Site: brandenburg
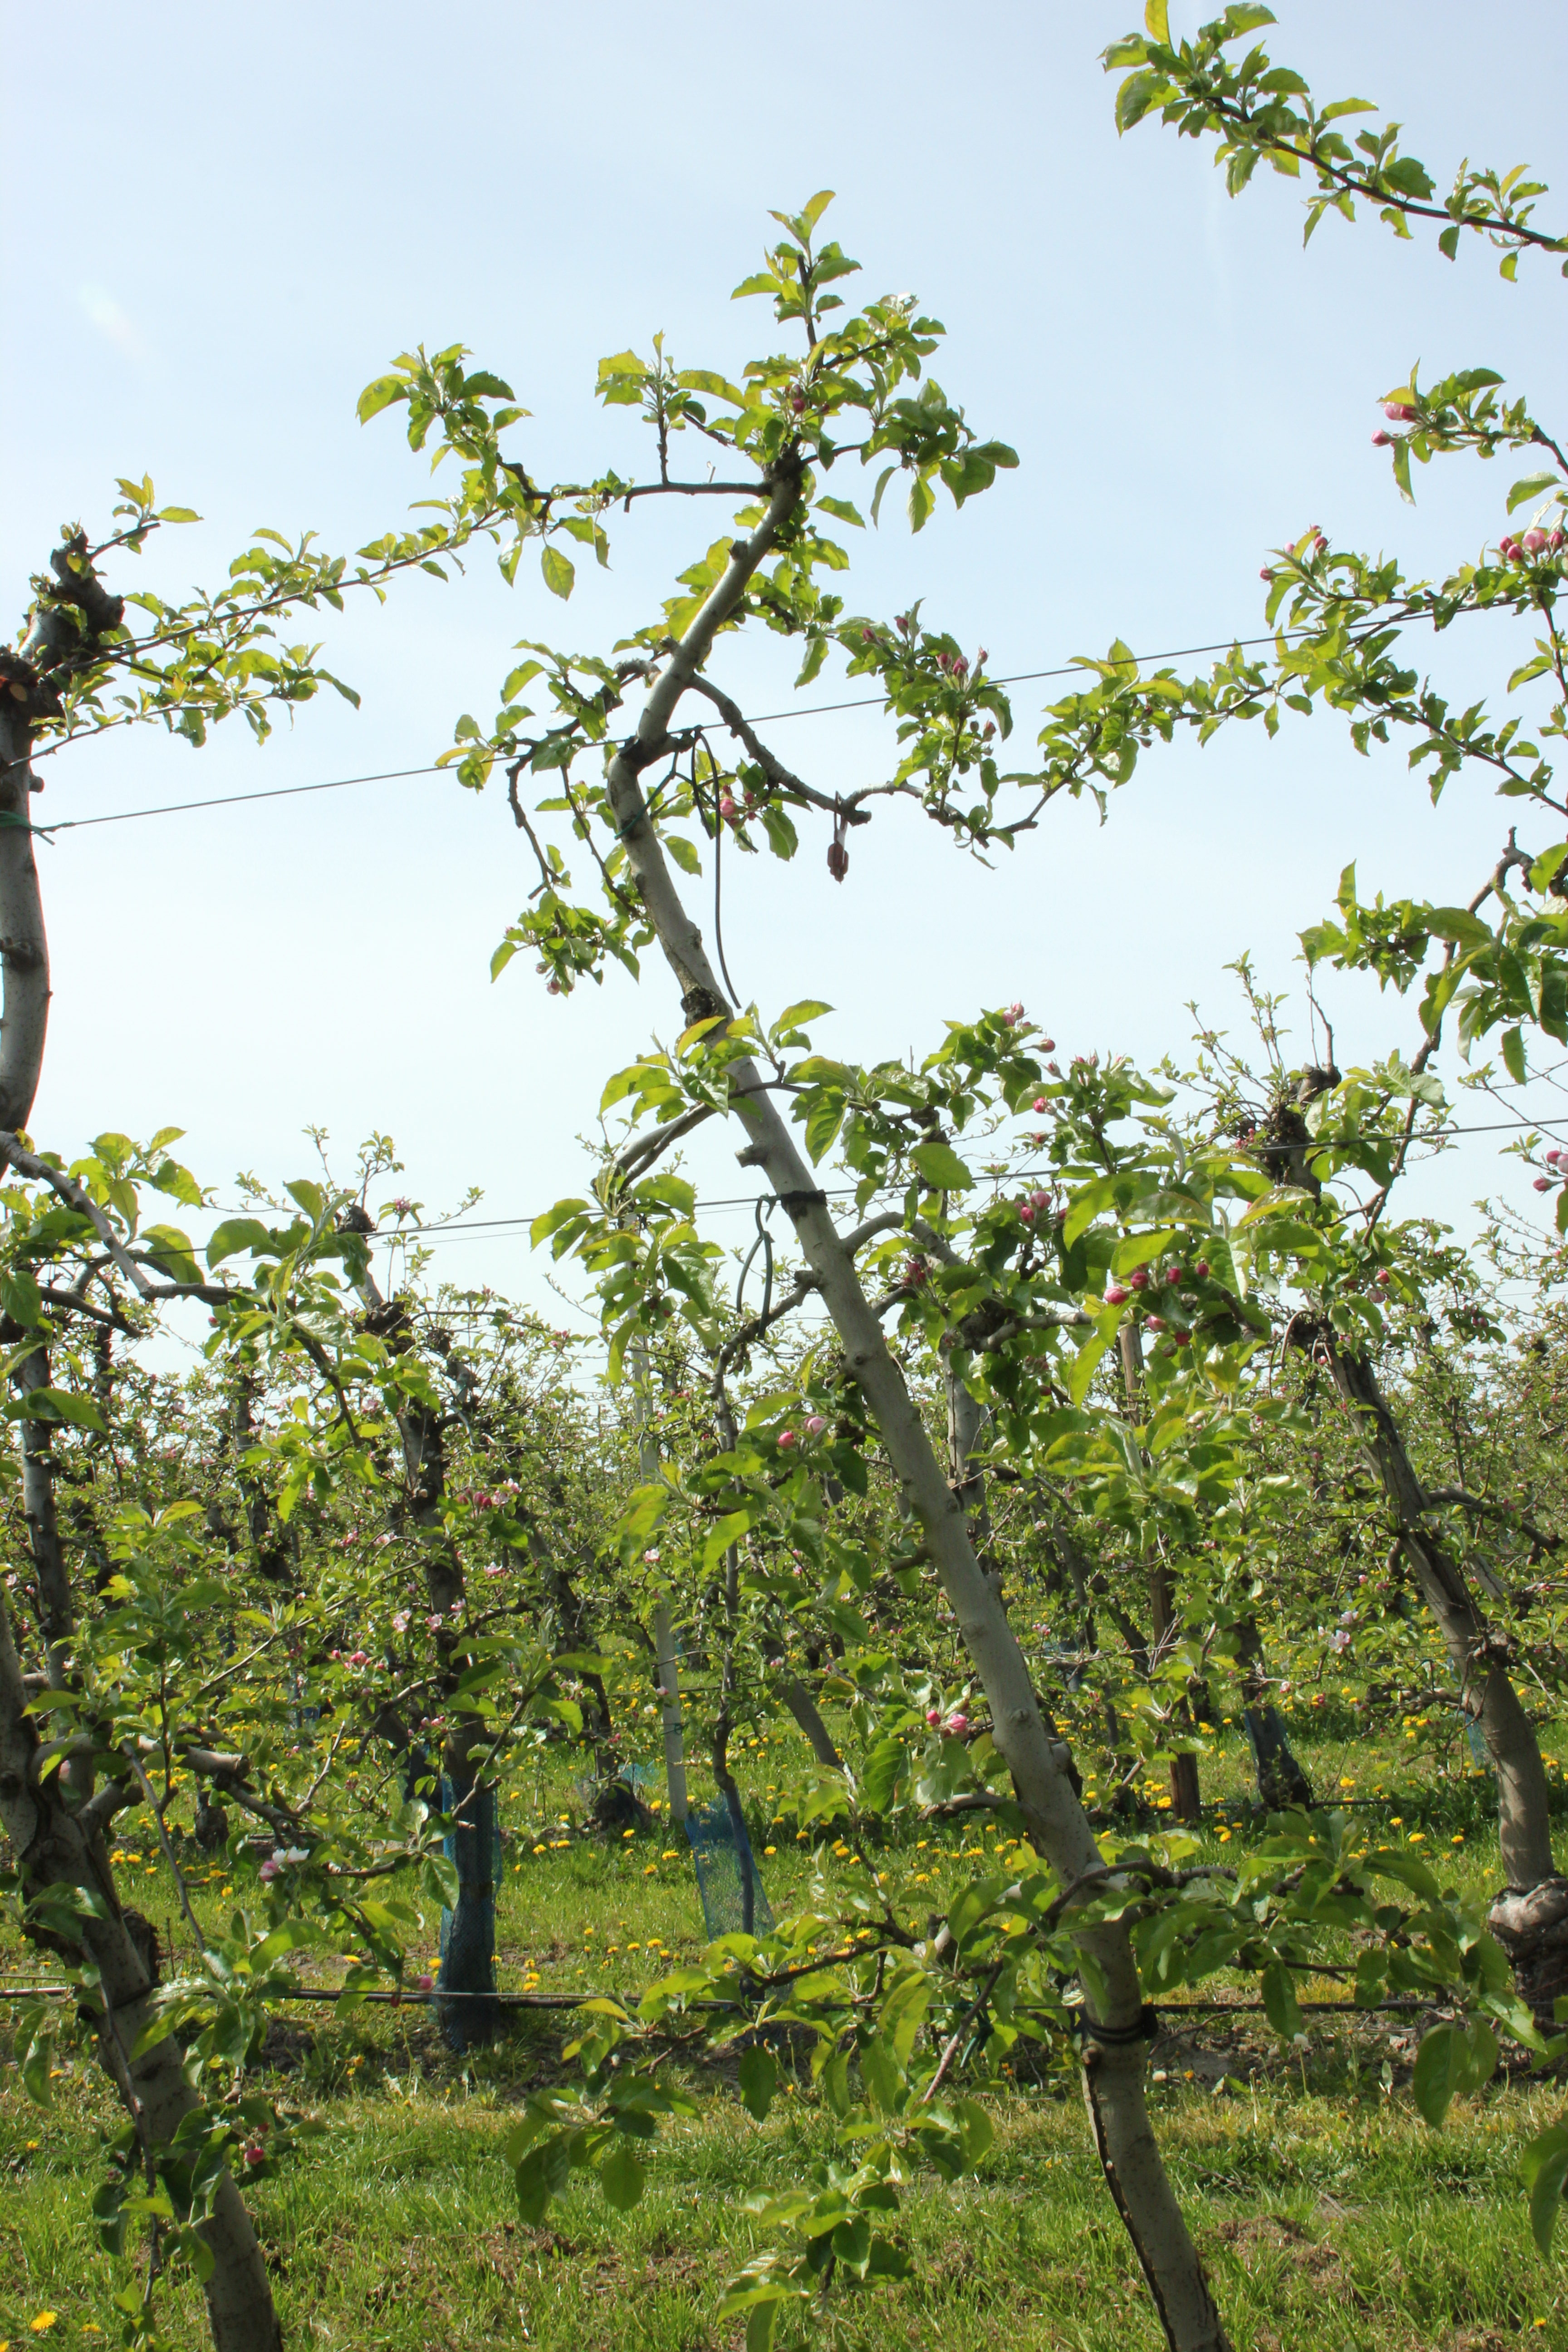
Growth stage (BBCH 60): Flowering